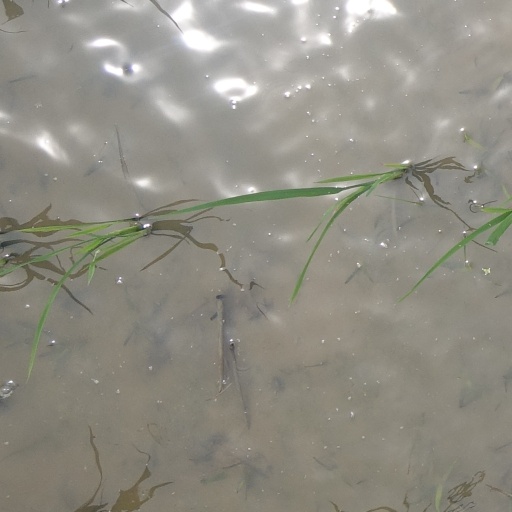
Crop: rice